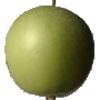
Label: Apple Granny Smith 1